Besozzo railway station

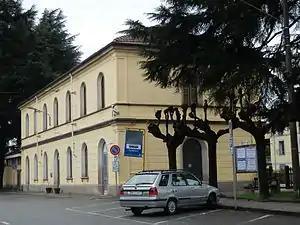
The station building in 2014

Besozzo railway station is a railway station in the comune of Besozzo, in the Italian region of Lombardy. It is an intermediate stop on the standard gauge Luino–Milan line of Rete Ferroviaria Italiana. The station was also a stop on the from 1914 to 1940.